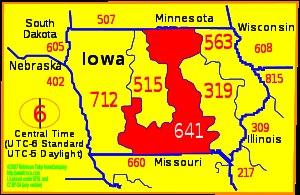
L'indicatif régional 641 est l'un des indicatifs téléphoniques régionaux de l'État de l'Iowa aux États-Unis. Cet indicatif couvre un territoire situé au centre de l'État.